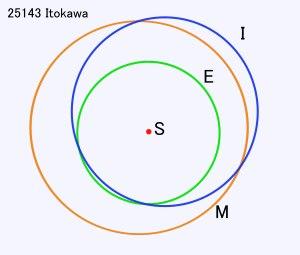
Hayabusa, ou MUSES-C pour Mu Space Engineering Spacecraft C, est une sonde spatiale de l'Agence d'exploration aérospatiale japonaise, ayant pour objectif l'étude du petit astéroïde Itokawa et la validation de plusieurs techniques d'exploration robotique innovantes. Pour sa mission, la sonde, qui pèse 510 kg, embarque plusieurs instruments scientifiques ainsi qu'un atterrisseur de petite taille pesant 600 grammes. L'objectif le plus ambitieux du projet est le retour sur Terre d'un échantillon de quelques grammes prélevés sur le sol de l'astéroïde.